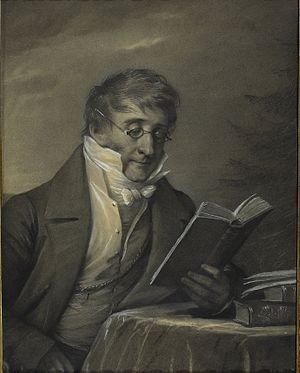
Grisaille propriété de la Bibliothèque de Genève
Charles-Gaspard de la Rive, né le 14 mars 1770 à Genève et mort le 18 mars 1834 dans cette même ville, est un chimiste et médecin aliéniste suisse, également auteur de quelques travaux sur l'électricité.